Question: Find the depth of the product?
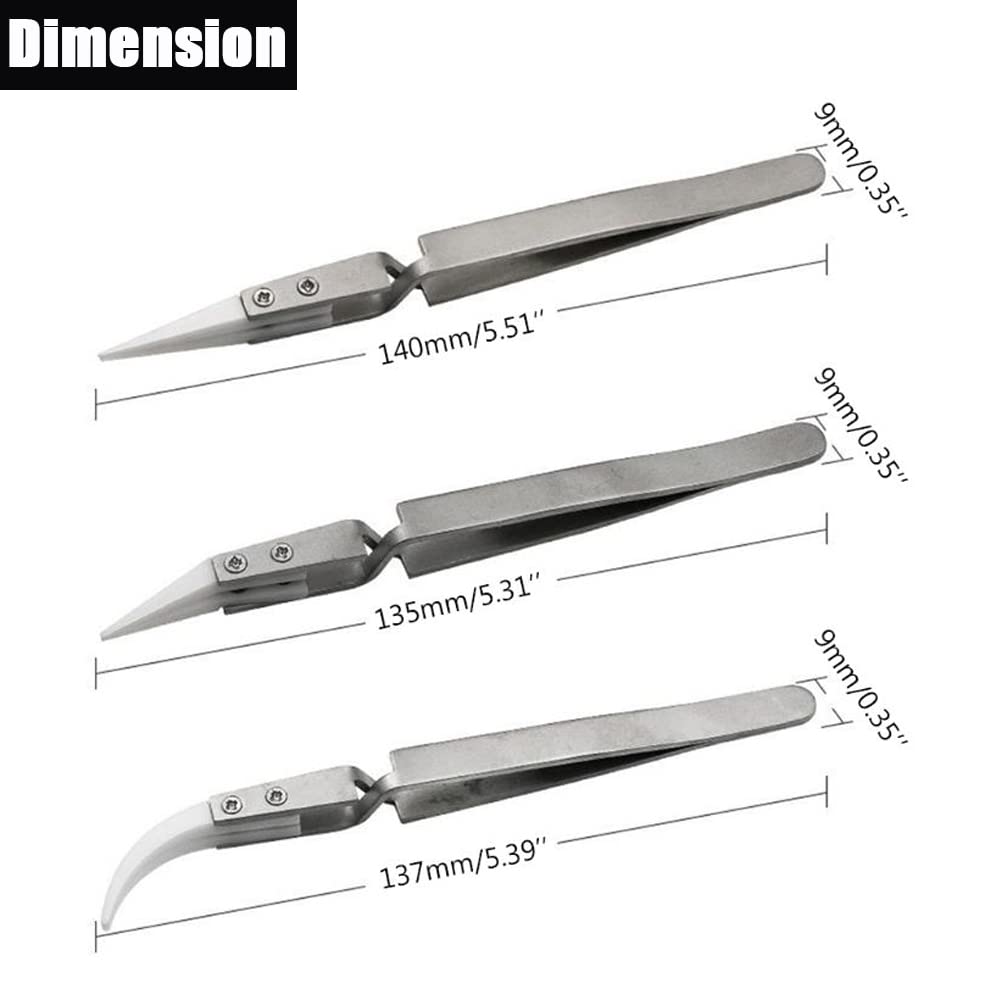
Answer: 137.0 millimetre